London Lighthouse

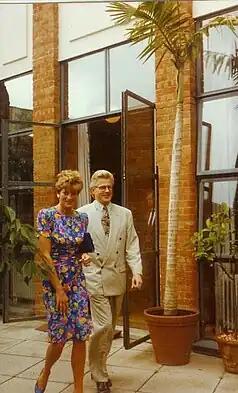
Diana, Princess of Wales, visits London Lighthouse in 1992

The official opening of London Lighthouse took place in November 1988 with a plaque unveiling by the late Princess Margaret. It was also frequently visited by Diana, Princess of Wales, both for public events and private visits. With the arrival of new treatments for HIV in the mid-1990s and a decline in funding, London Lighthouse reoriented towards lifelong support for people living with HIV, and its residential unit was closed.